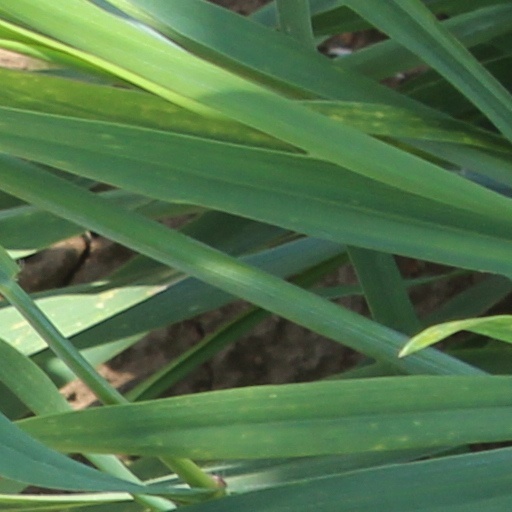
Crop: wheat